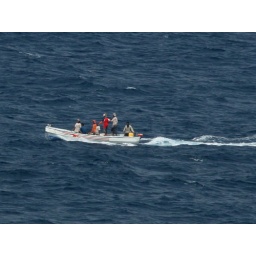
A fast boat is coming up on Starboard side. Not much space for fish in this boat!